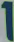
Number: 1